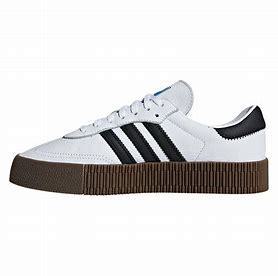
Brand: adidas
Model: originals Adidas Originals Sambarose